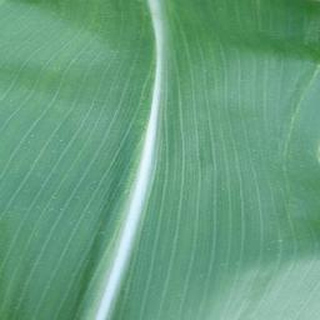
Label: healthy_corn